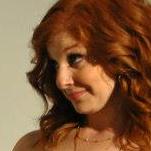
Age: 34